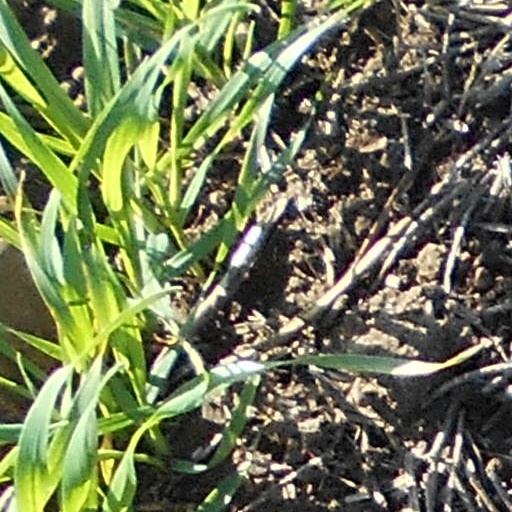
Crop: wheat